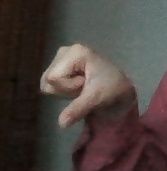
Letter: waw